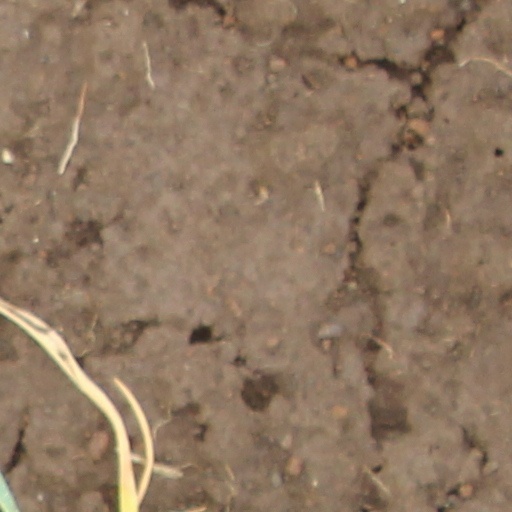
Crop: wheat